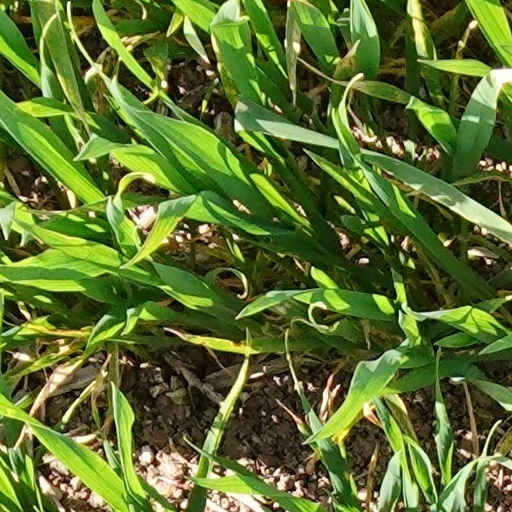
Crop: wheat